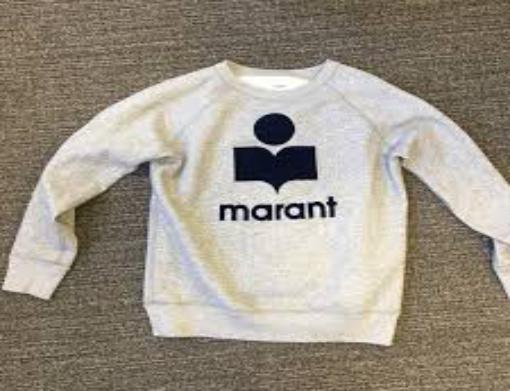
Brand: Isabel Maran-1
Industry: Clothes